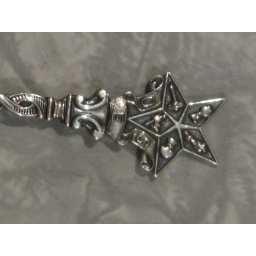
This is a Masonic silver plate teaspoon, hallmarked and made in England.